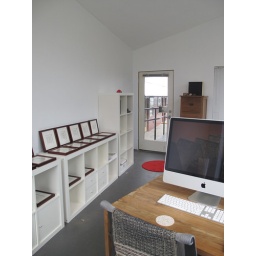
white paper press gets new digs in the Mission